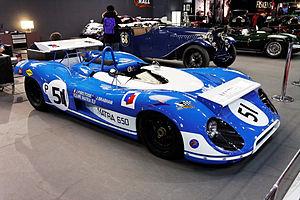
Jean-Pierre Maurice Georges Beltoise, né le 26 avril 1937 à Boulogne-Billancourt et mort le 5 janvier 2015 à Dakar, Sénégal, est un pilote automobile français, fils d'un boucher de l'Essonne, et ayant trois frères.